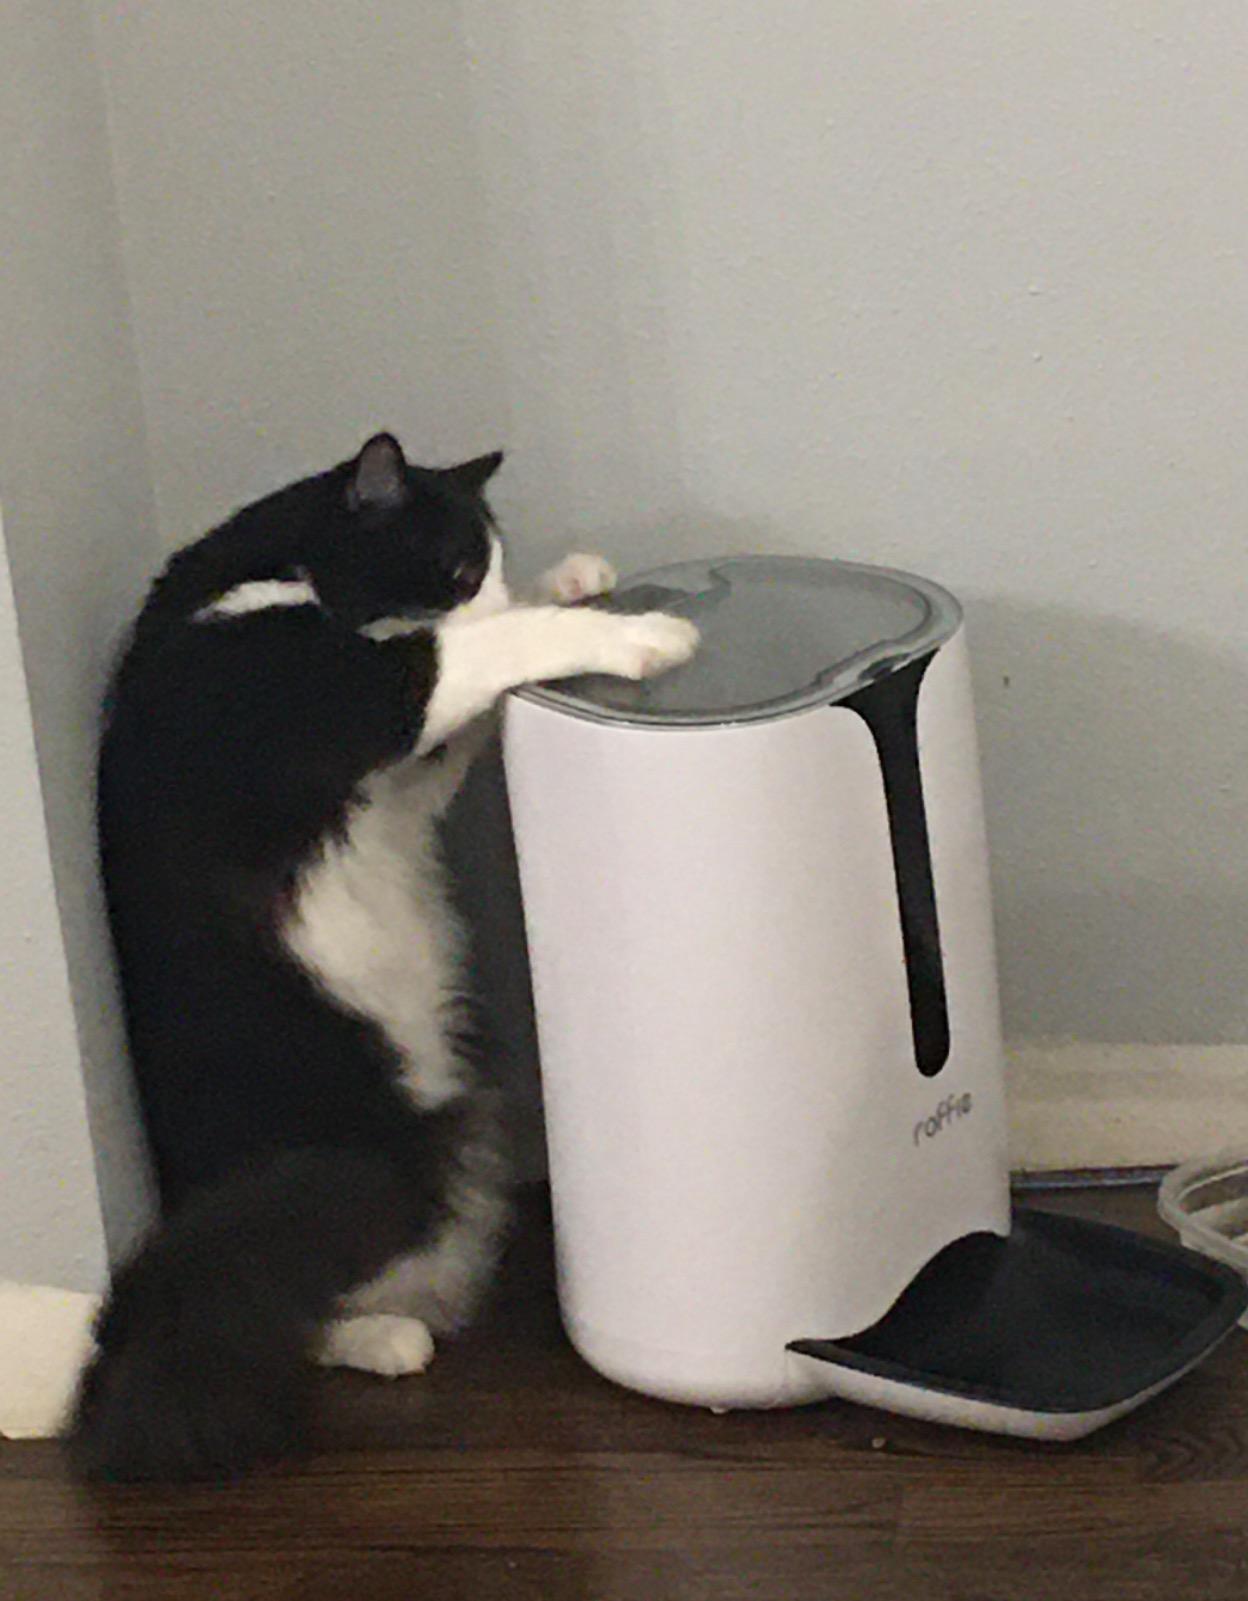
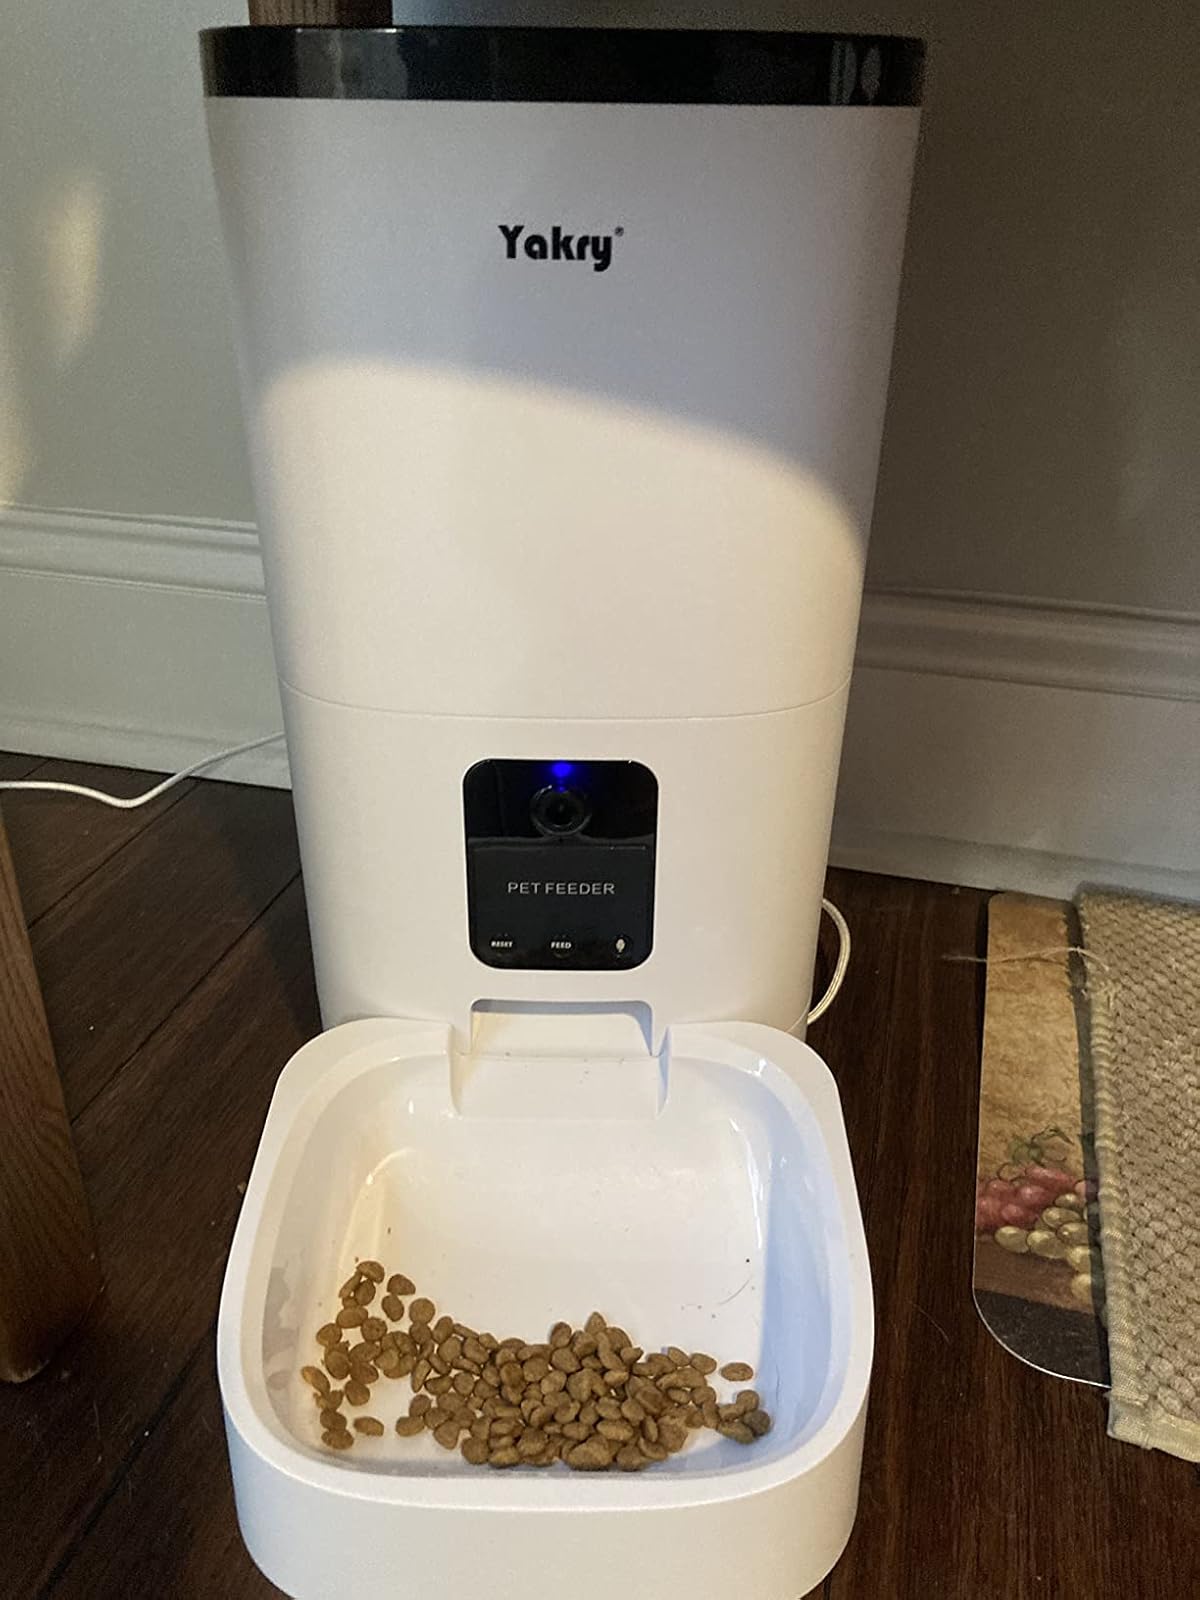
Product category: items_feeder
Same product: no